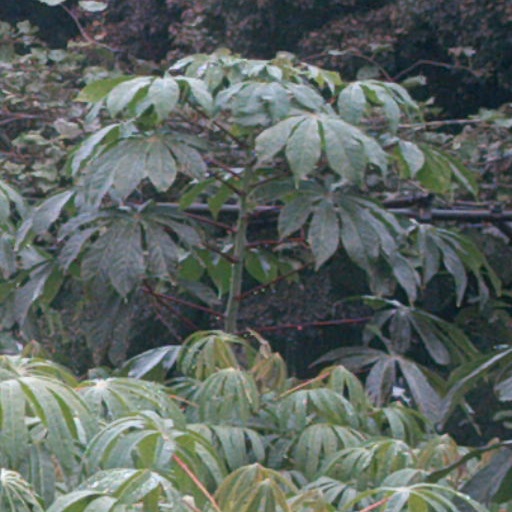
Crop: cassava